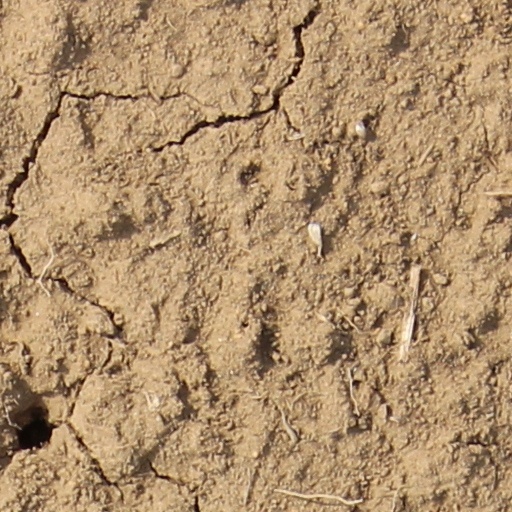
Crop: wheat